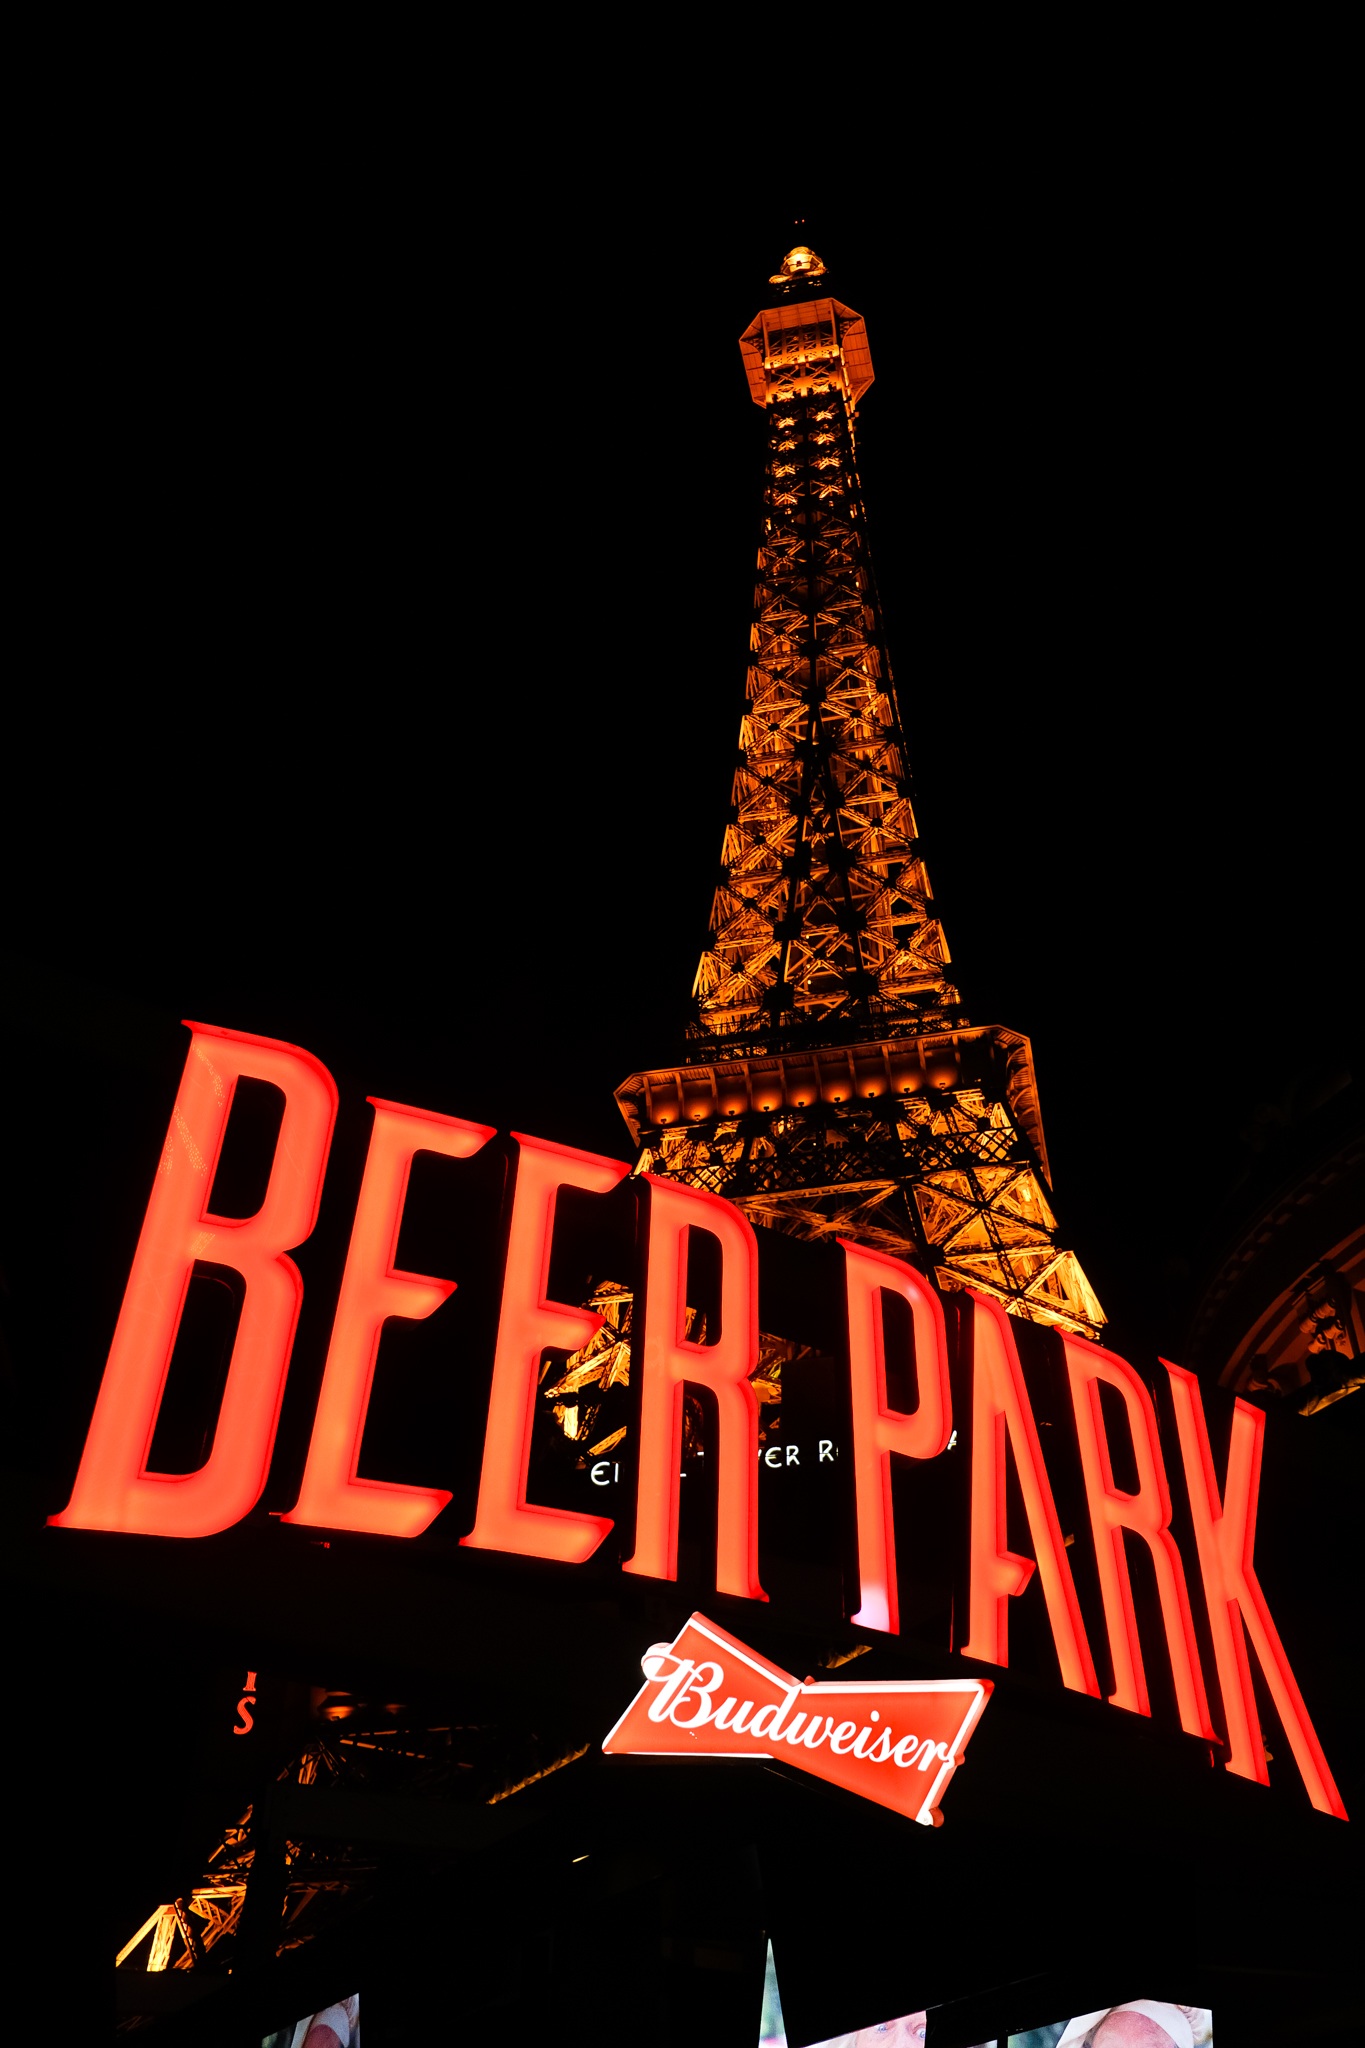
night, perspective, city, eiffel tower, paris, tower, usa, landmark, font, illustration, hotel, poster, las vegas, paris hotel